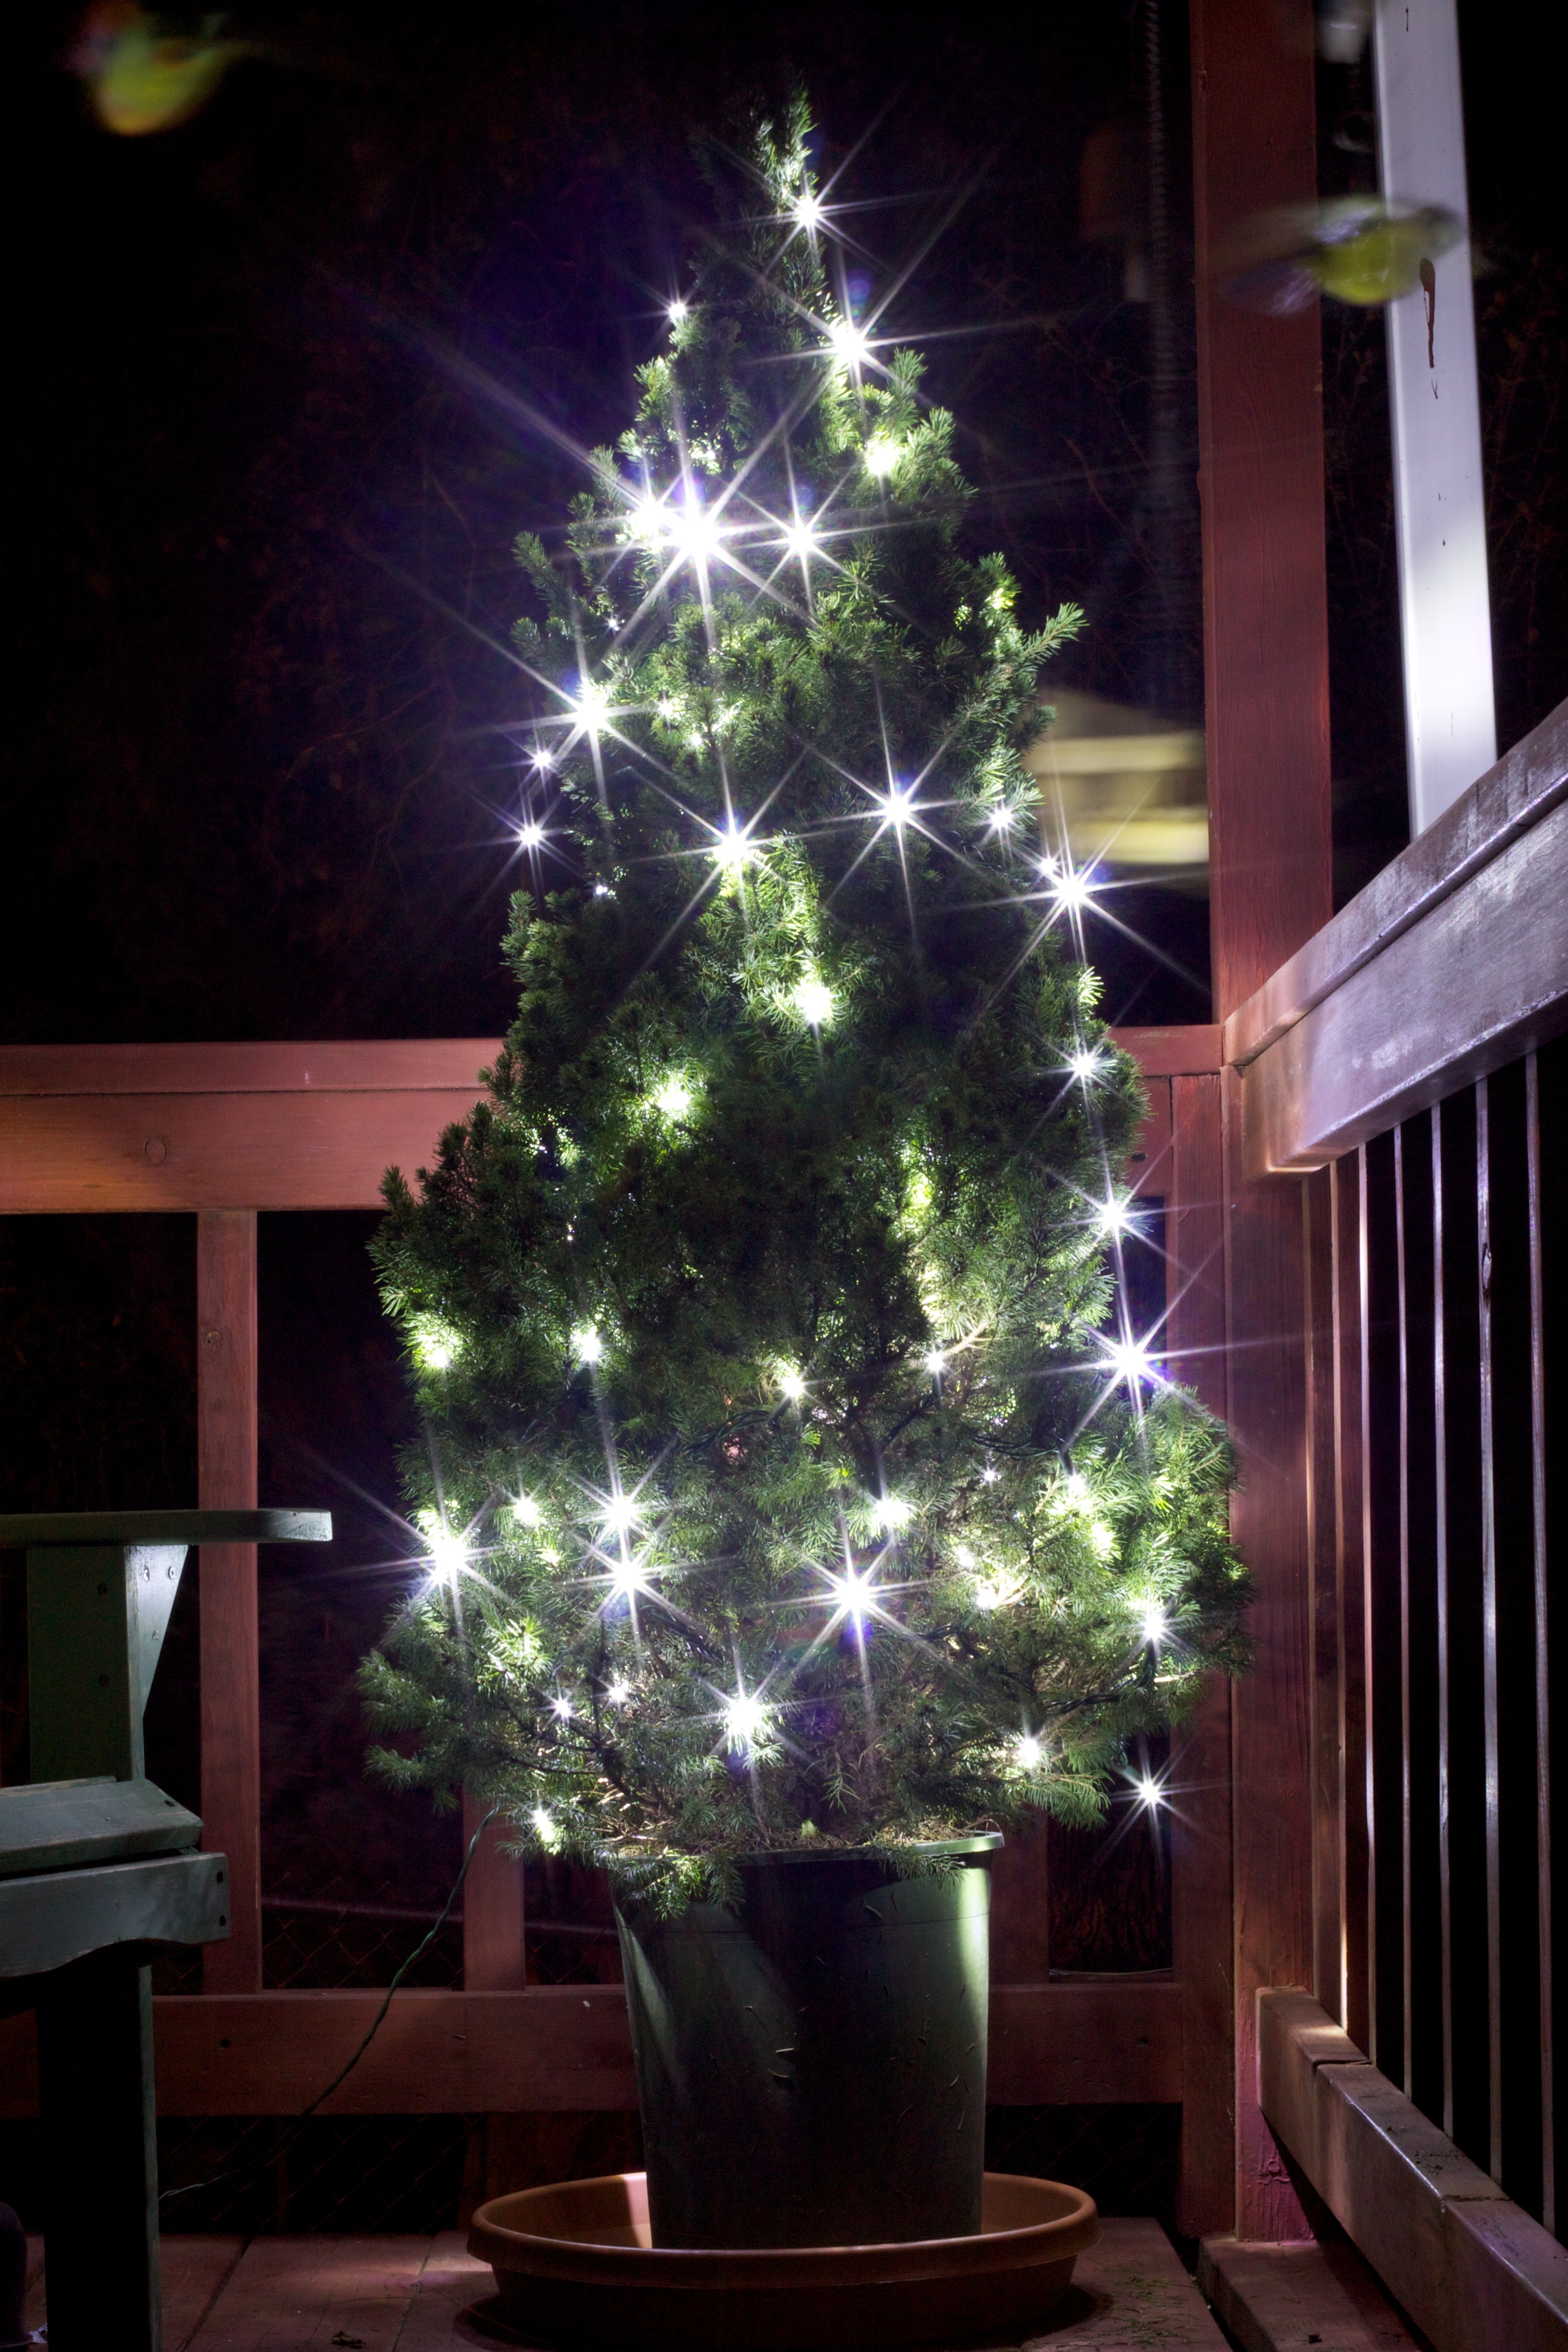
tree, christmas, lighting, decor, christmas tree, christmas decoration